Laravale, Queensland

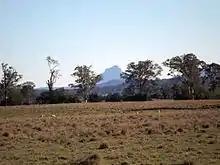
Mount Lindesay seen from Laravale, 2014

Part of the southern border is marked by the Christmas Creek, the Logan River and the Mount Lindesay Highway.